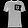
Label: T - shirt / top